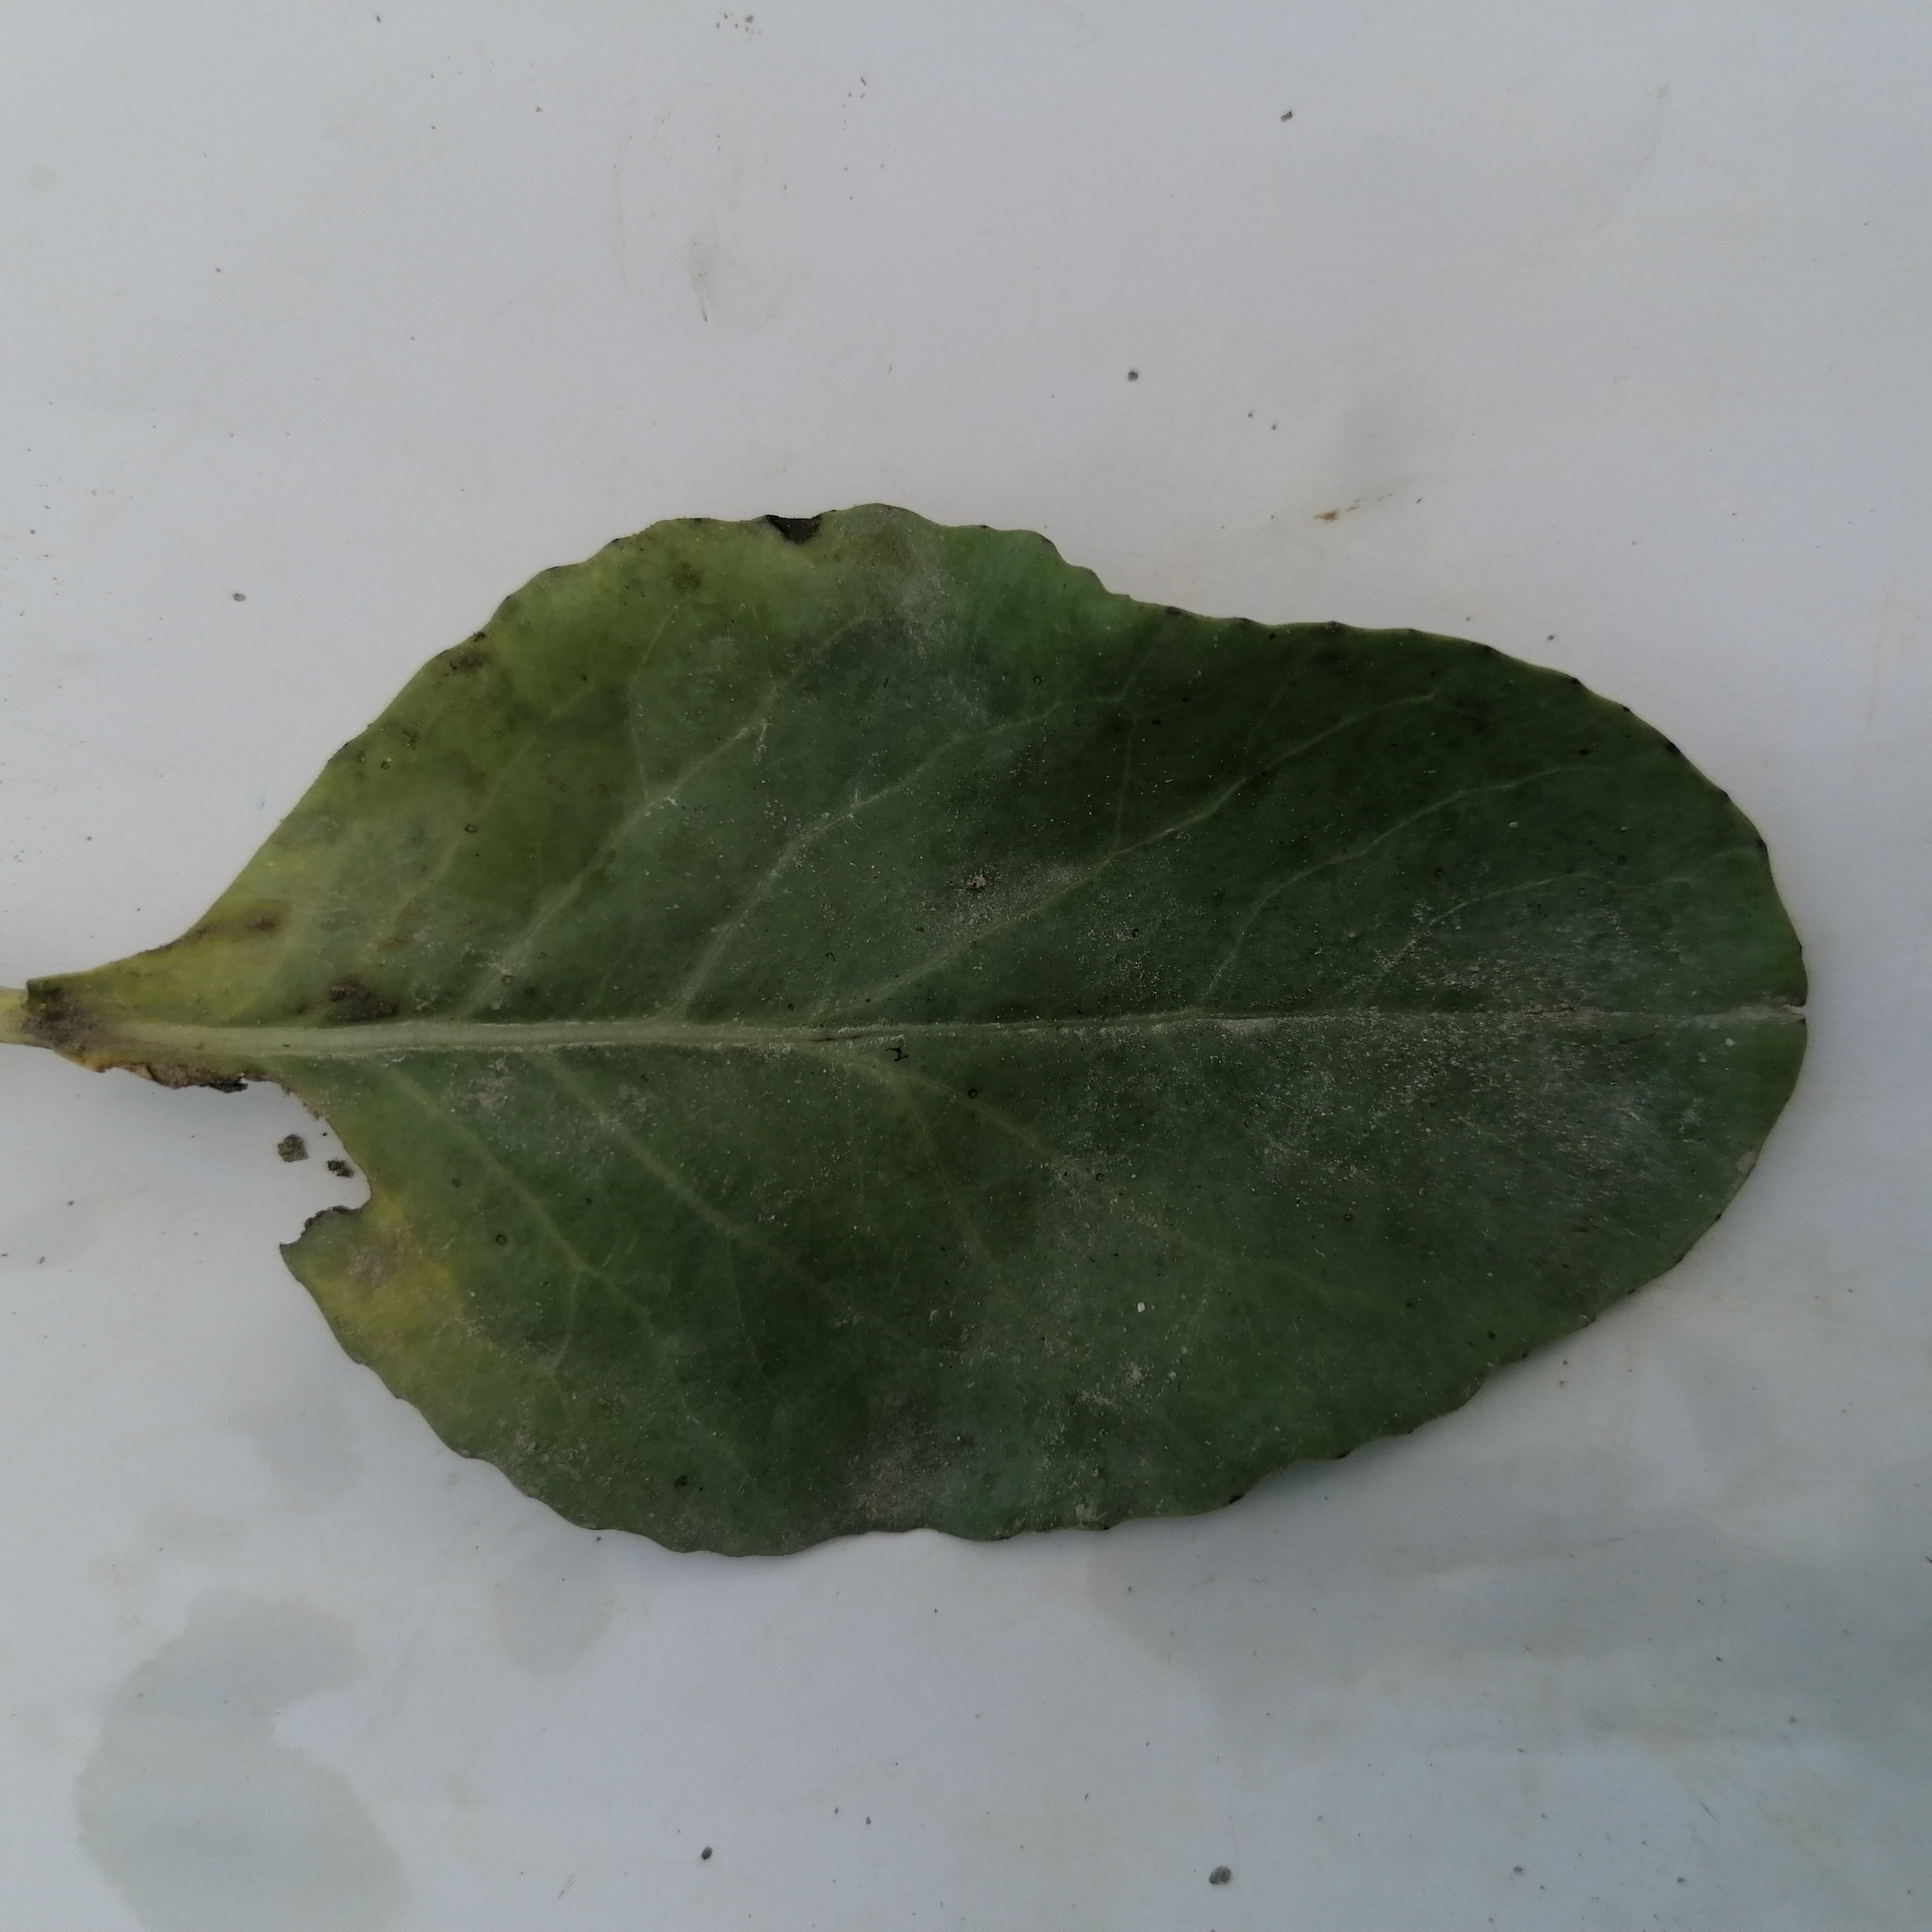
Label: Insect Hole